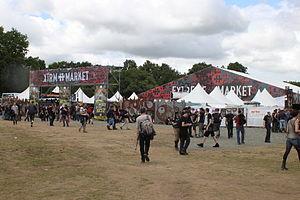
Extreme Market, Hellfest 2013, Fr-44, Clisson.
Le Hellfest, également appelé Hellfest Summer Open Air, est un festival de musique français spécialisé dans les musiques extrêmes, annuellement organisé au mois de juin à Clisson en Loire-Atlantique. Sa forte fréquentation le fait figurer parmi les plus importants festivals de musique français. Il est aussi l'un des plus grands festivals de metal en Europe et le premier en France.